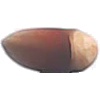
Label: Hazelnut 1